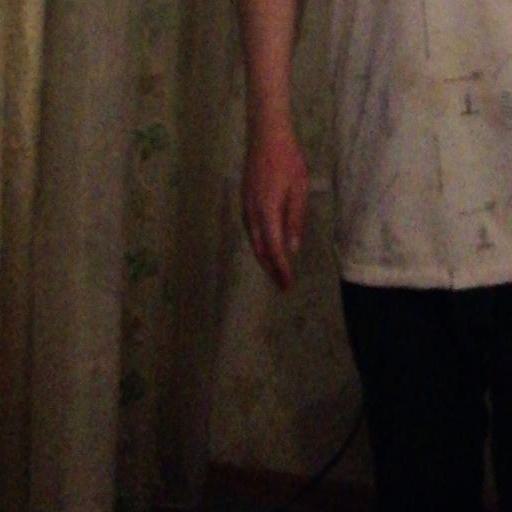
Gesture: no_gesture